Mylavaram Dam

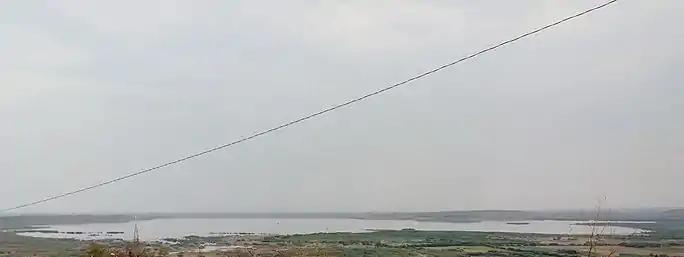

Mylavaram Dam is a medium irrigation project in Andhra Pradesh, India. This barrage is located across the Penna river in Kadapa district near Mylavaram. With the completion of srisailam right bank canal, Krishna River water would be fed from Srisailam reservoir to this reservoir. The reservoir has a gross storage capacity of 9.96 tmcft.